Linus Yale Sr.

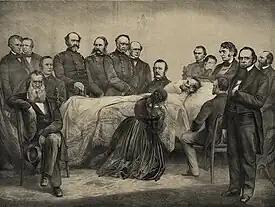
Last moments of Abraham Lincoln, April 15, 1865, John B. Yale's father-in-law, Hugh McCulloch, is at the bed's end on the left, with Mrs. Lincoln, Capt. Lincoln, Salmon P. Chase, surgeon Charles Leale, etc

Yale was born in Middletown, Connecticut, and later moved with his parents to Salisbury, New York. His parents were Rosetta Bronson and Divan Berry Yale, great-grandnephew of Capt. Theophilus Yale. He married Chlotilda Hopson, September 27, 1815, and they had four children. His brother was Allen Yale and his cousins were Dr. Leroy Milton Yale Jr. and Burrage Yale, who married the daughter of Col. Boardman. Burrage was a manufacturer of cutlery and machinery with Mr. Lamson in 1820, and by the 1850s, they cofounded Lamson, Goodnow & Yale, which evolved into a gun-making machine manufacturer based in Shelburne Falls, Massachusetts, and Windsor, Vermont, with Allen Yale being part of the venture.